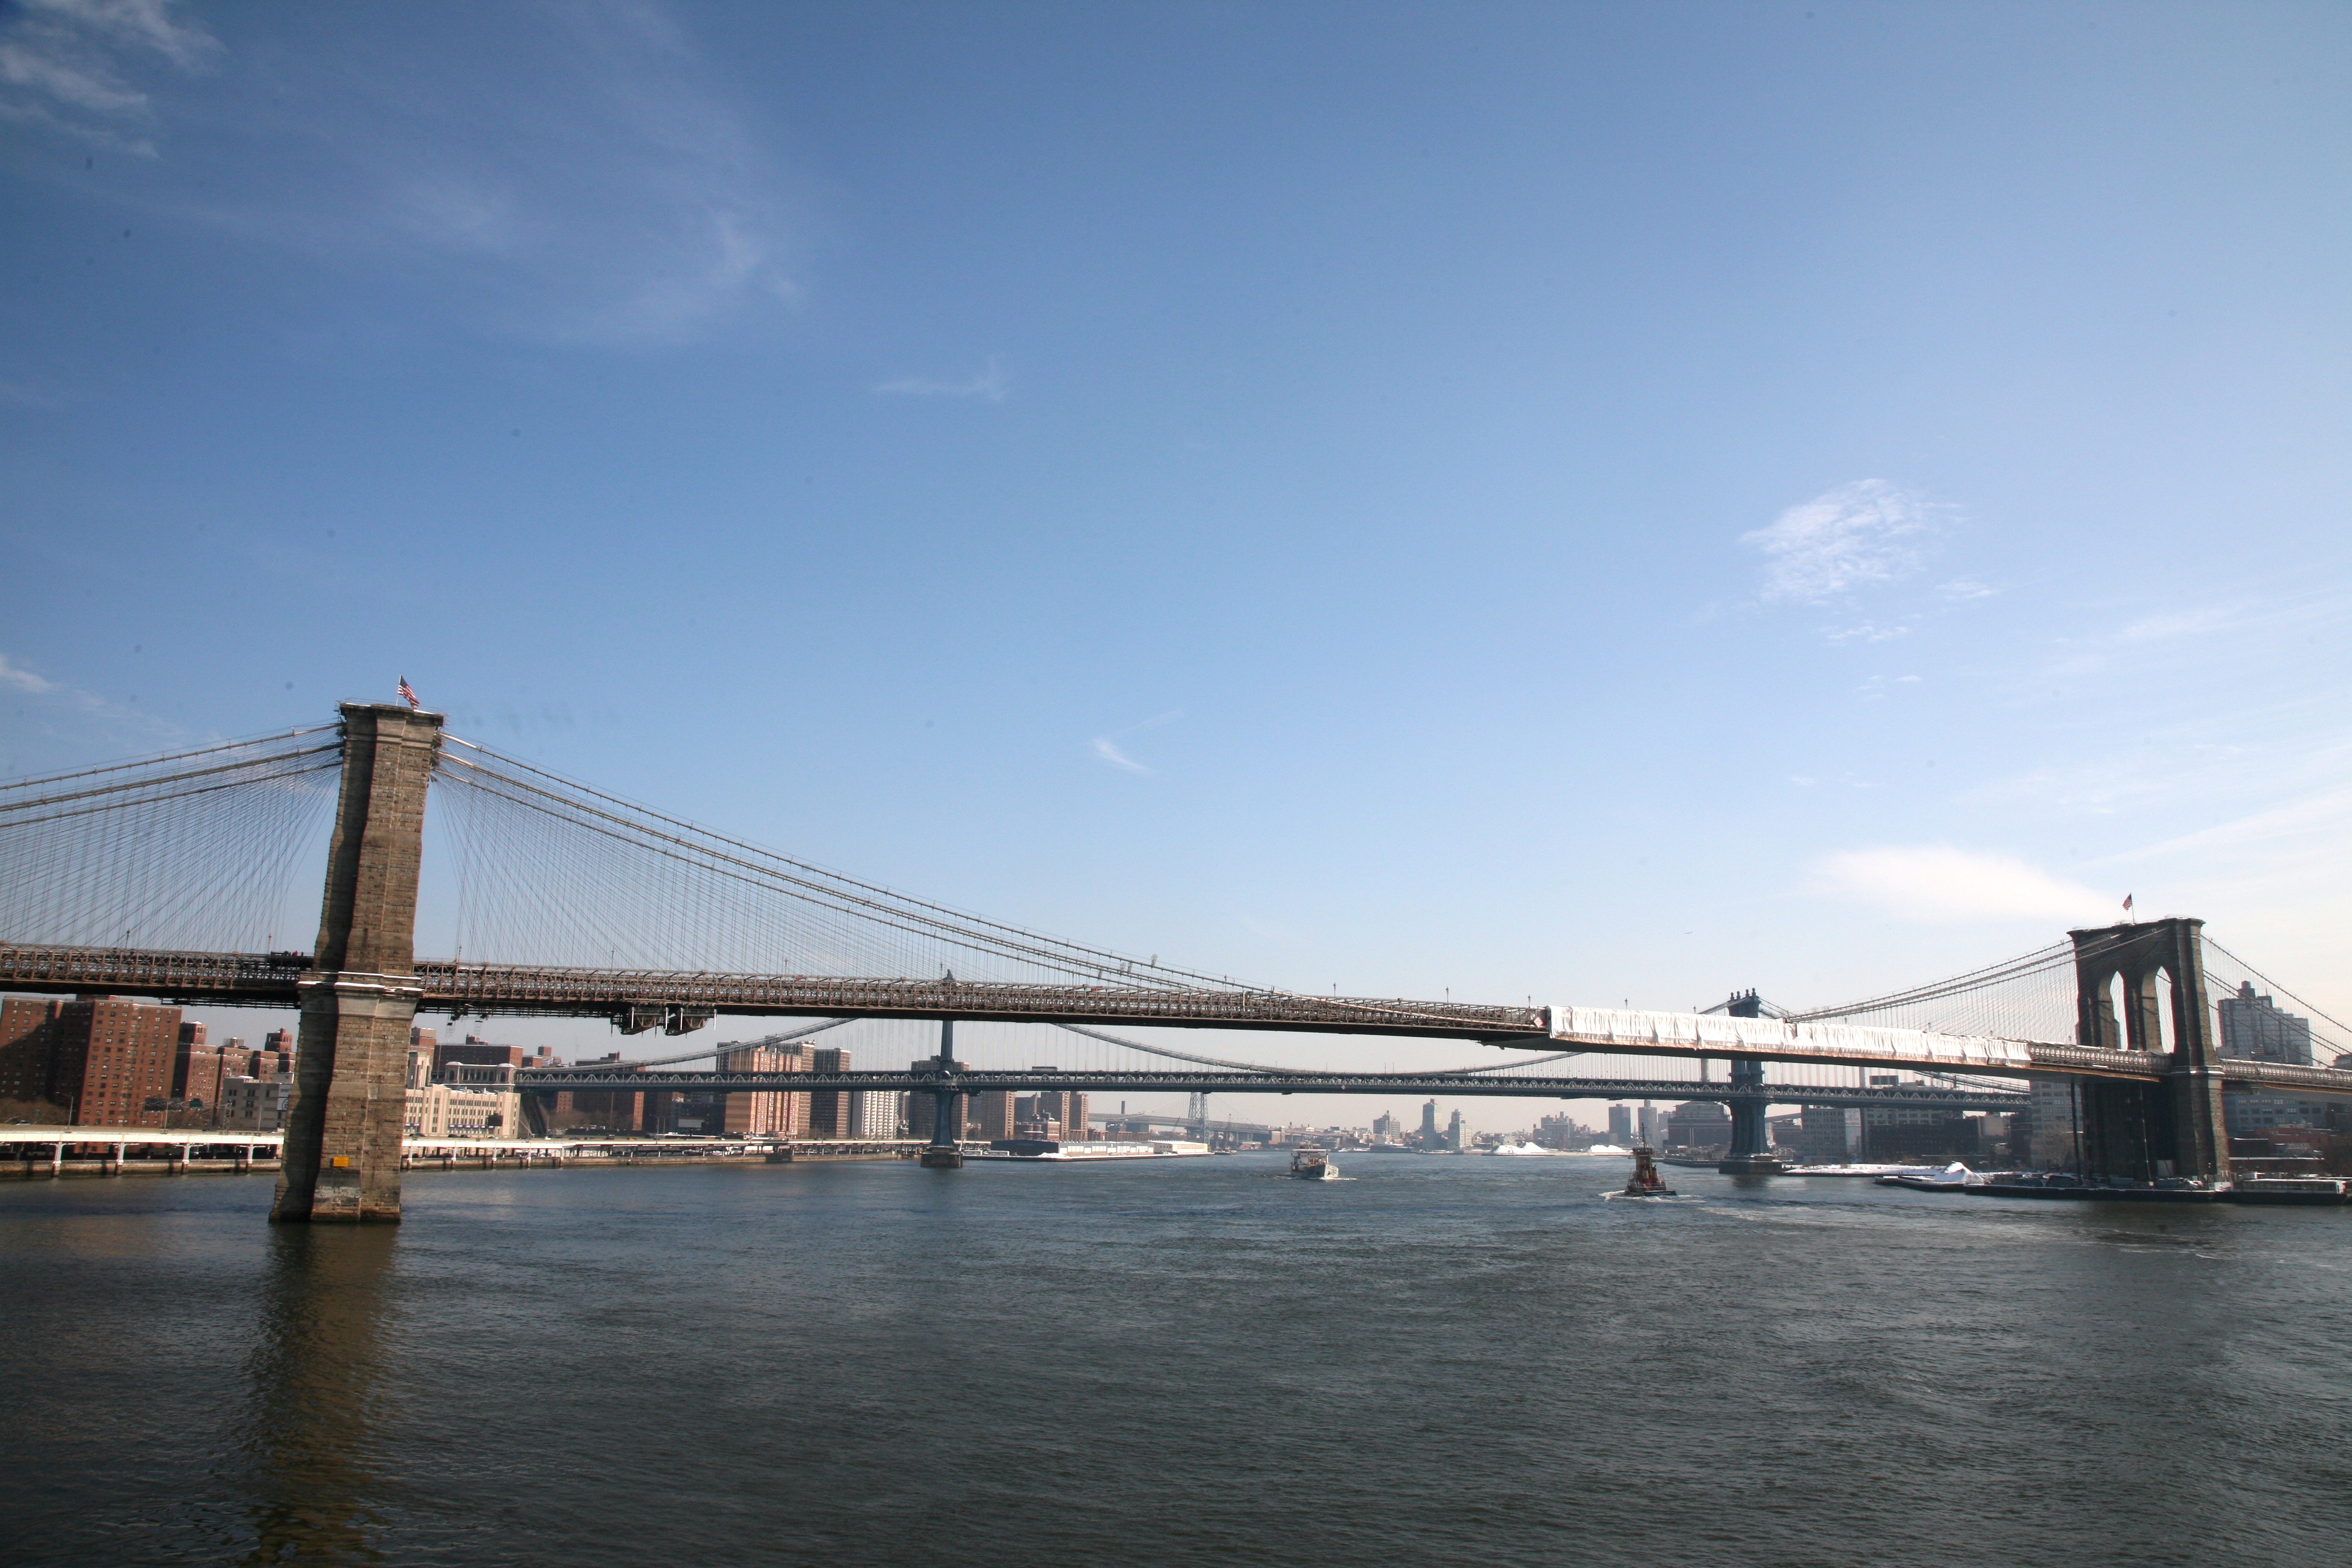
sea, water, dock, bridge, pier, river, nyc, brooklyn, waterway, newyork, brooklynbridge, newyorkcity, ny, pont, seaport, cable stayed bridge, nonbuilding structure